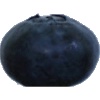
Label: Blueberry 1